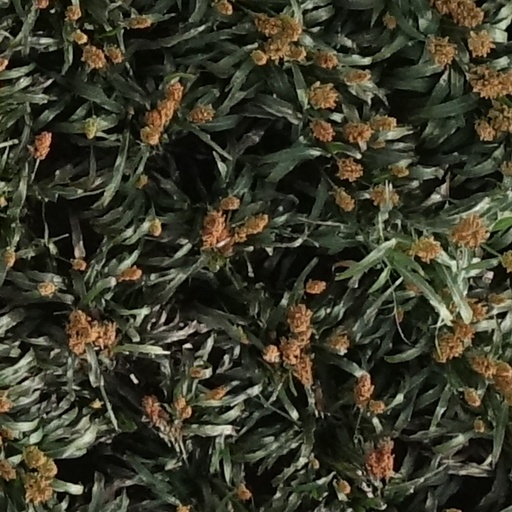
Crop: sorghum